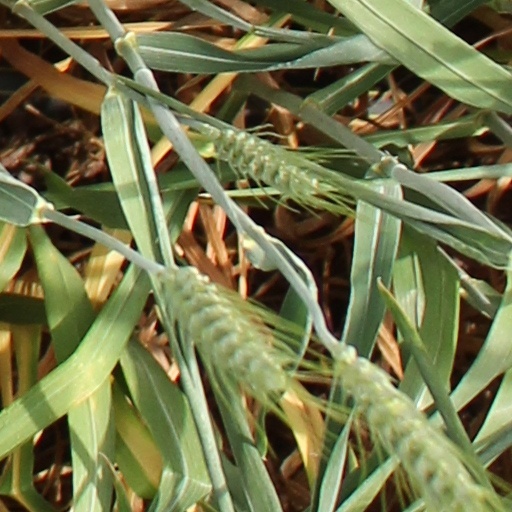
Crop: wheat